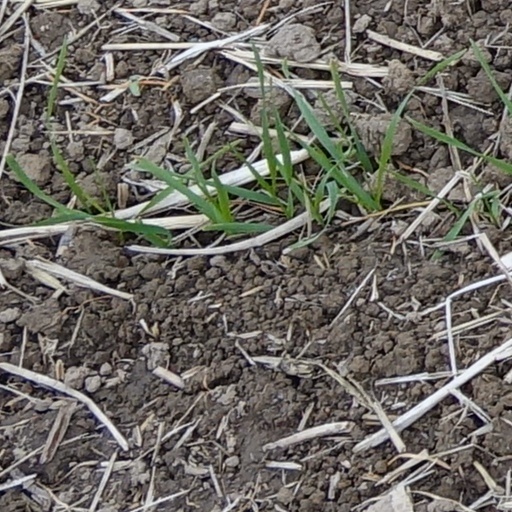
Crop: wheat